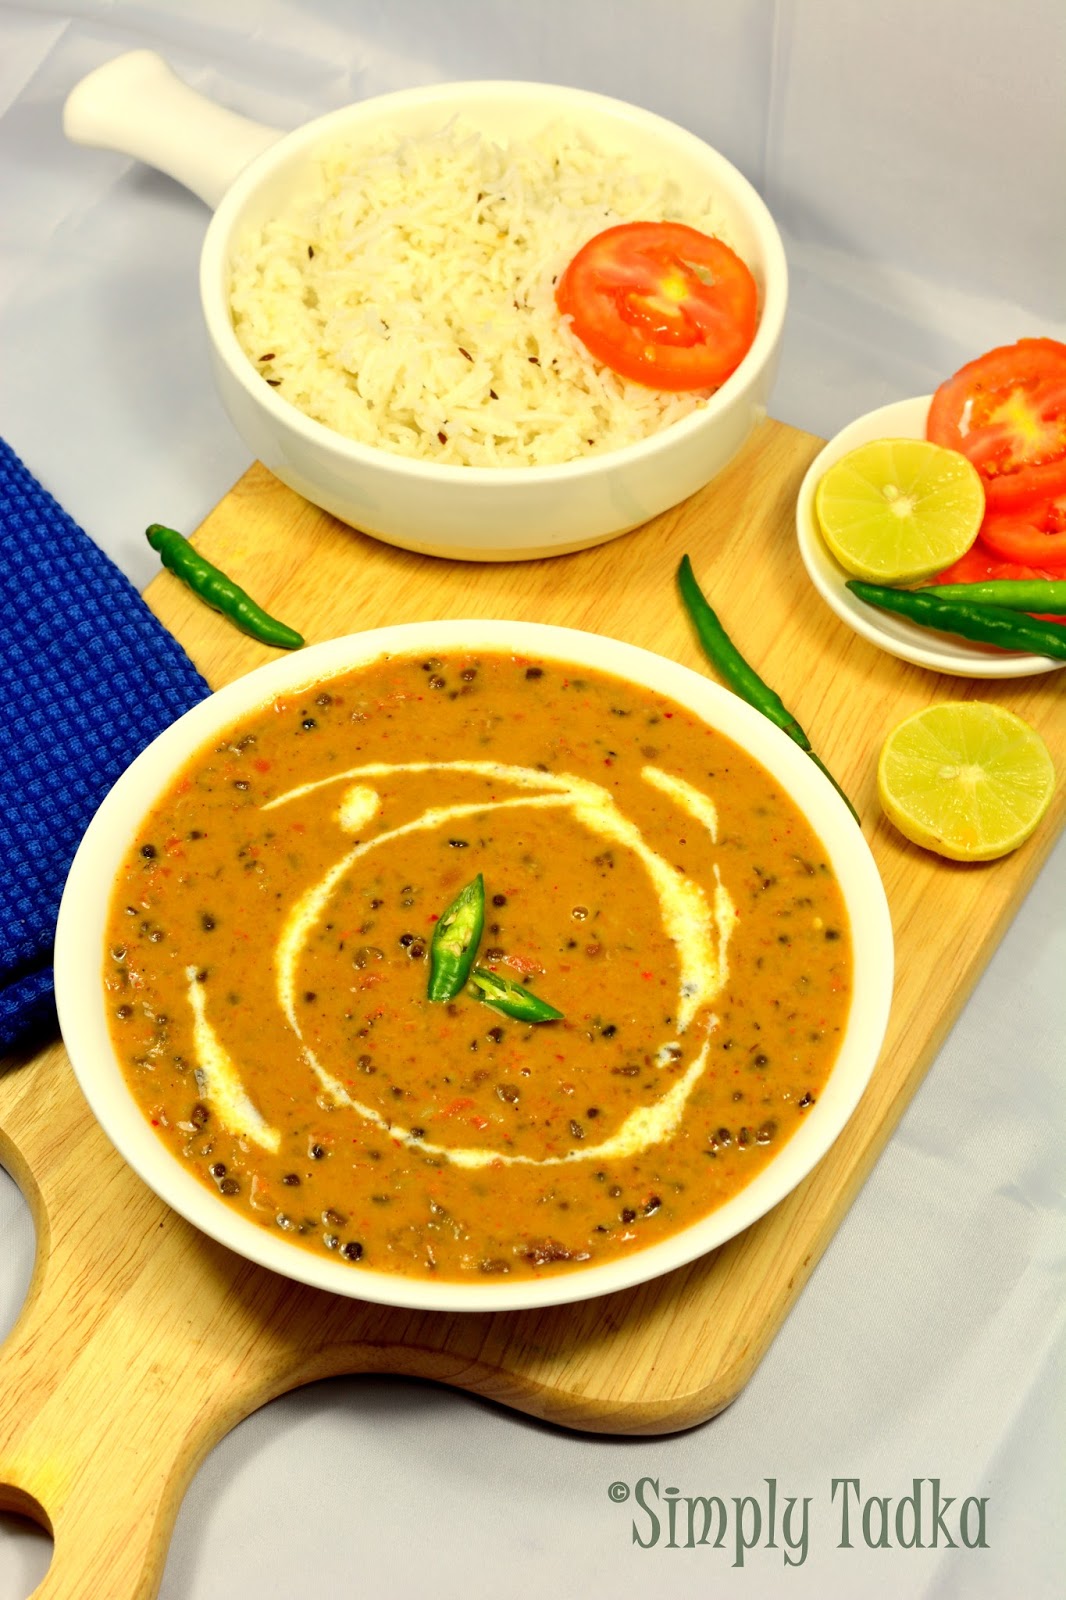
Dish: dal_makhani